Hellevoetsluis Dry Dock

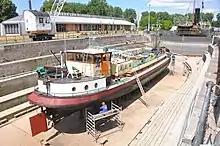
A ship in the dry dock with "Buffel" in the construction dock

For the foundation of the dock, hundred of piles were driven into the ground to create a deep foundation. This foundation needs to support the ships when they are in dock, and when it's empty it needs to keep the ground floor in place against groundwater, that pushes the floor upwards.